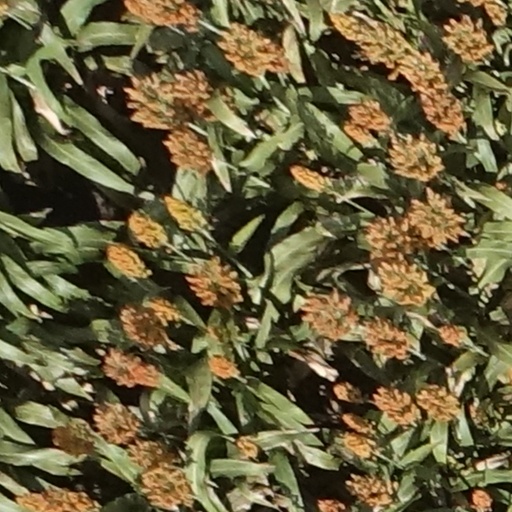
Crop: sorghum